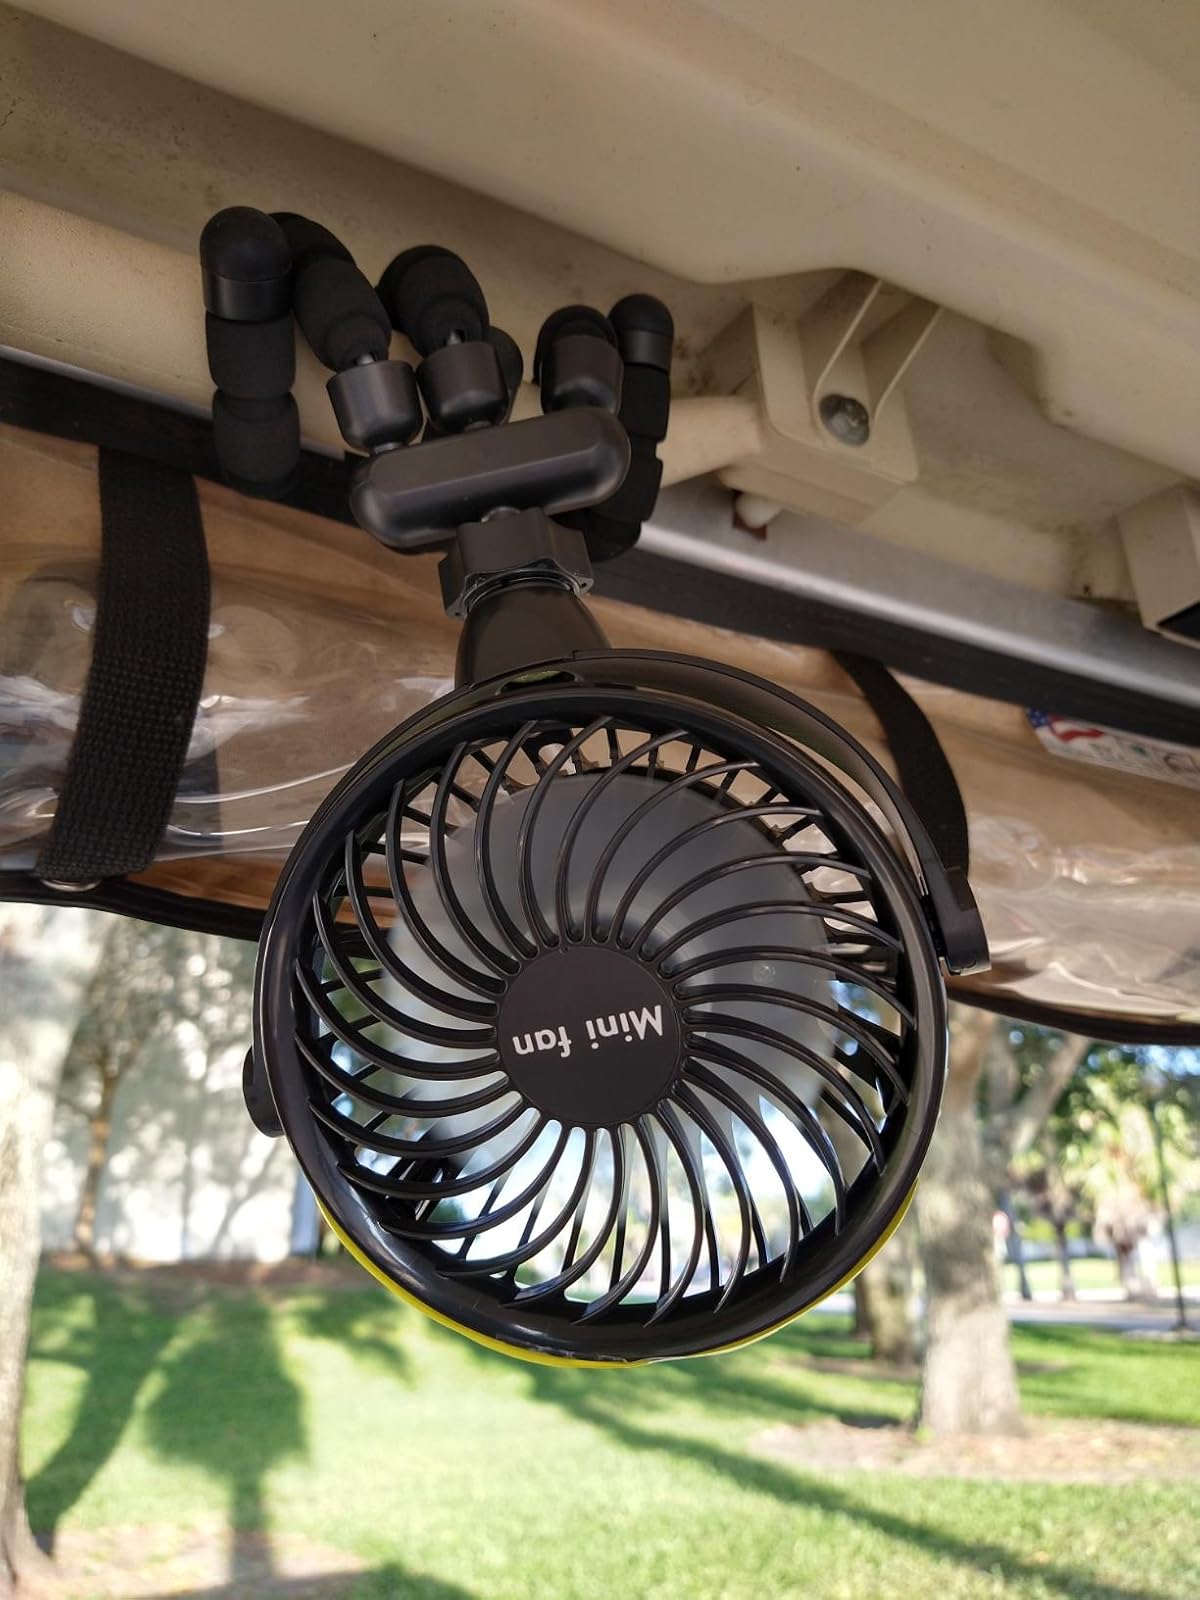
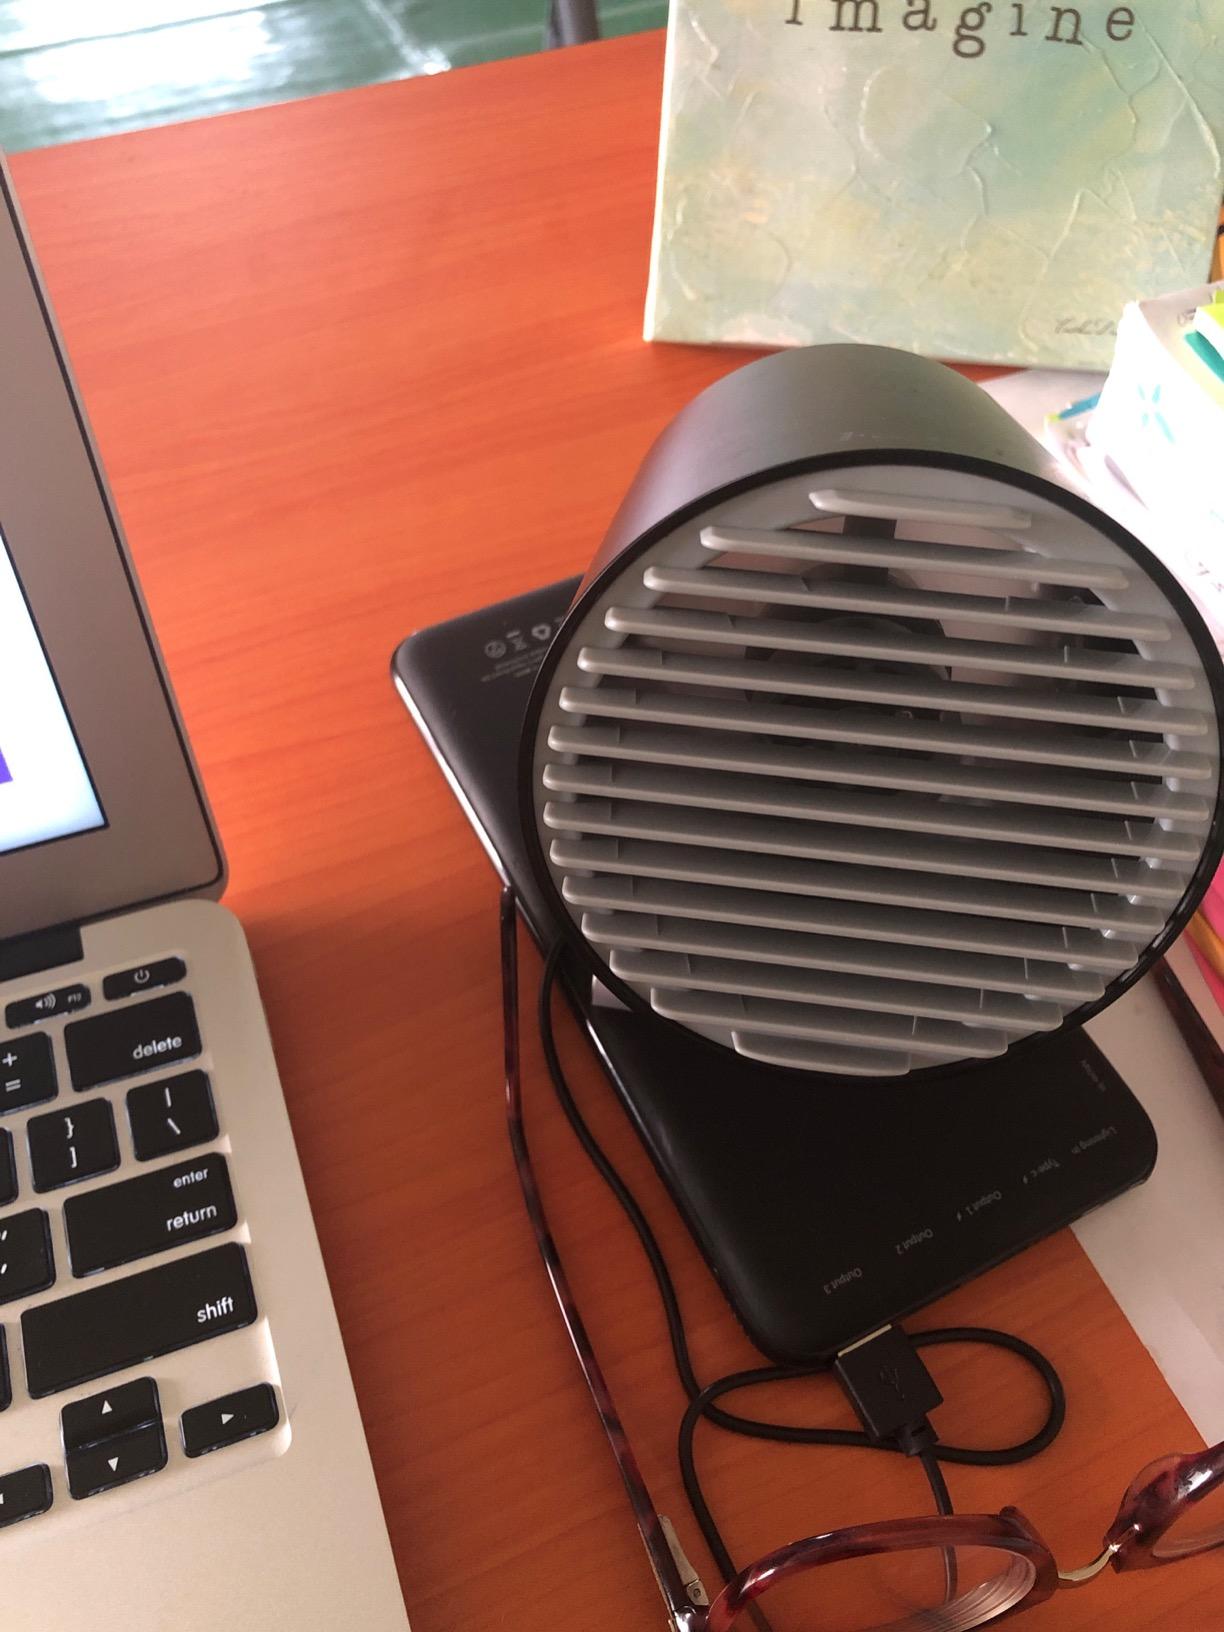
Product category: fan
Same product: no